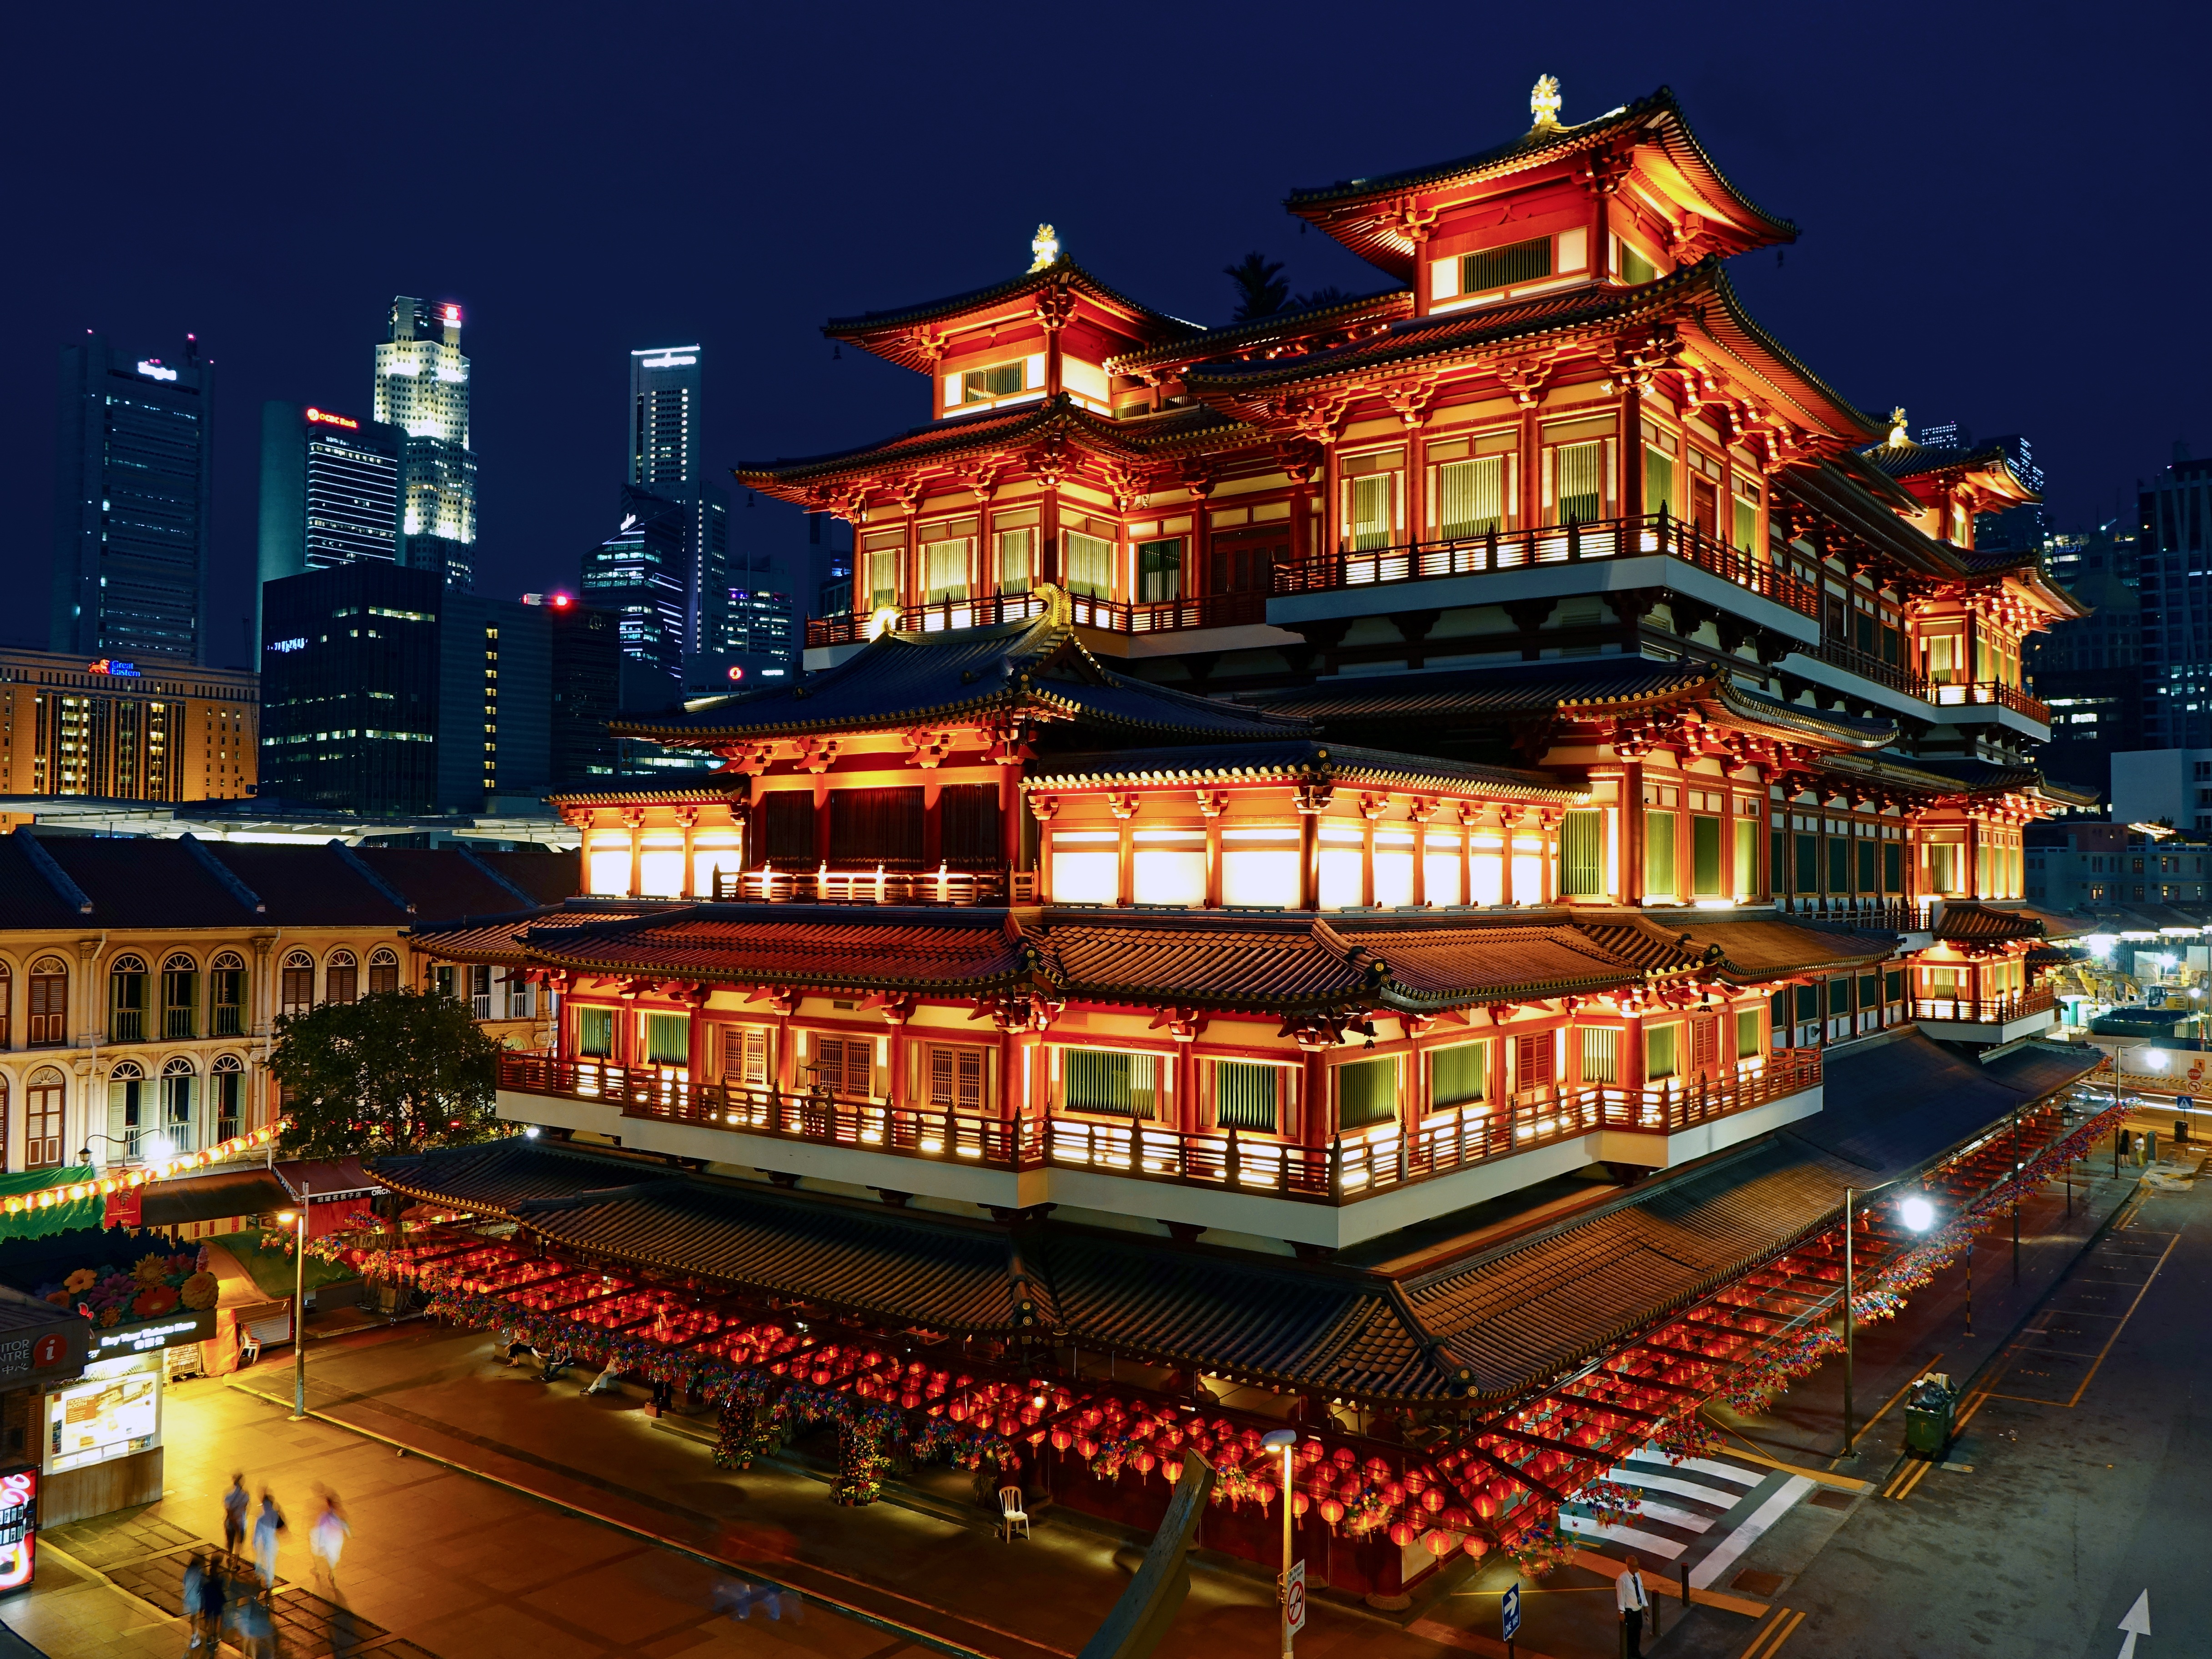
buddha tooth relic temple, singapore, chinatown, buddhism, night, lighting, tourist attraction, praying, religion, building, financial district, architecture, urban, town, shop, historical, heritage